Are You Smarter than a 10 Year Old? (New Zealand game show)

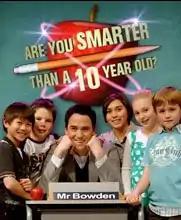

Are You Smarter than a 10 Year Old? is a New Zealand game show hosted by Dominic Bowden. It was produced for broadcast on TV2 by Eyeworks Touchdown, based on the American game show "Are You Smarter than a 5th Grader?". The first series premiered on 11 September 2007.